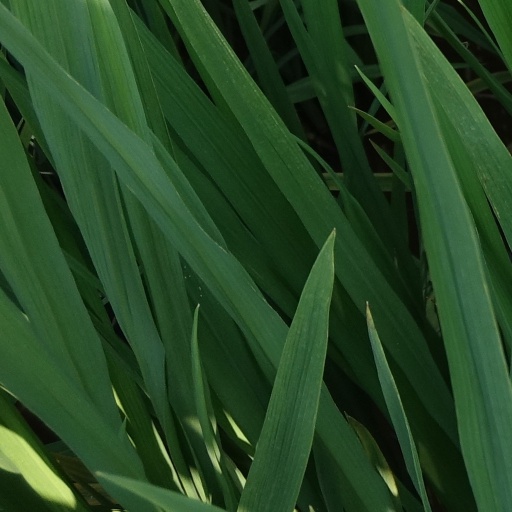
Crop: rice